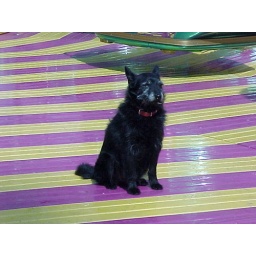
Haarlem, Netherlands-Pooch sitting on a ride in the market square